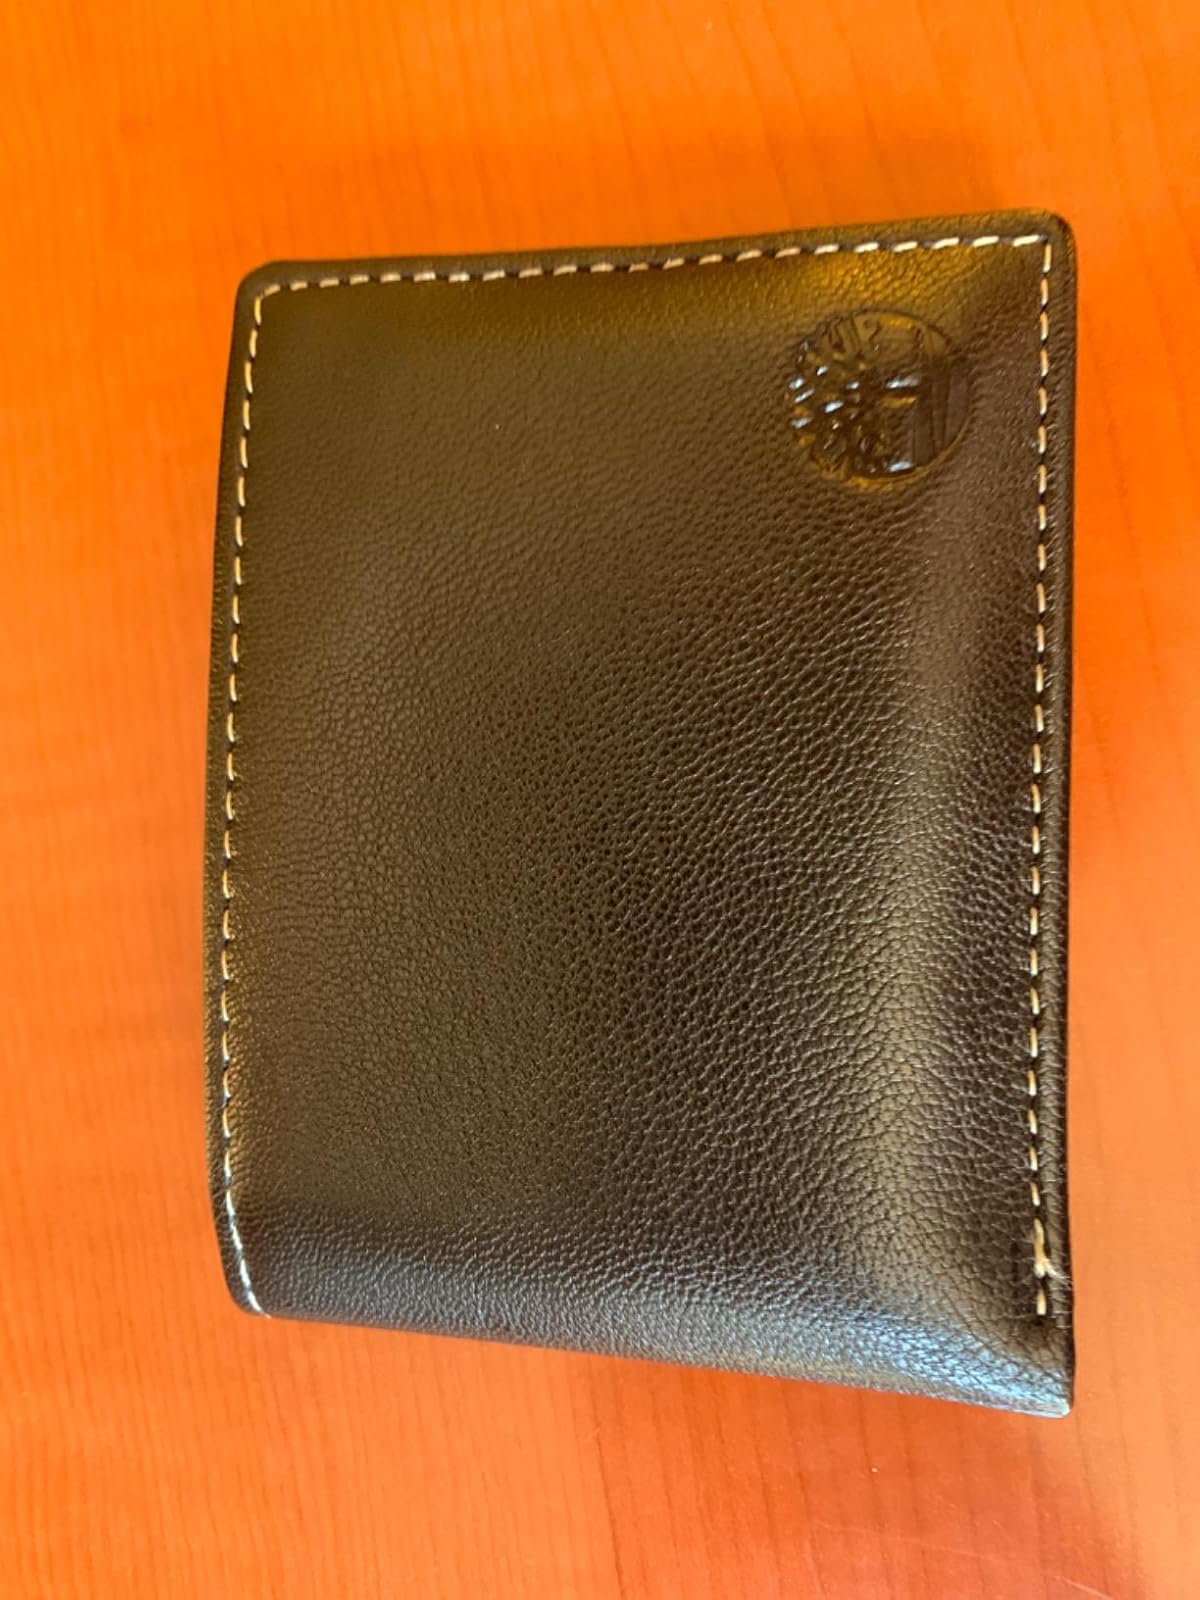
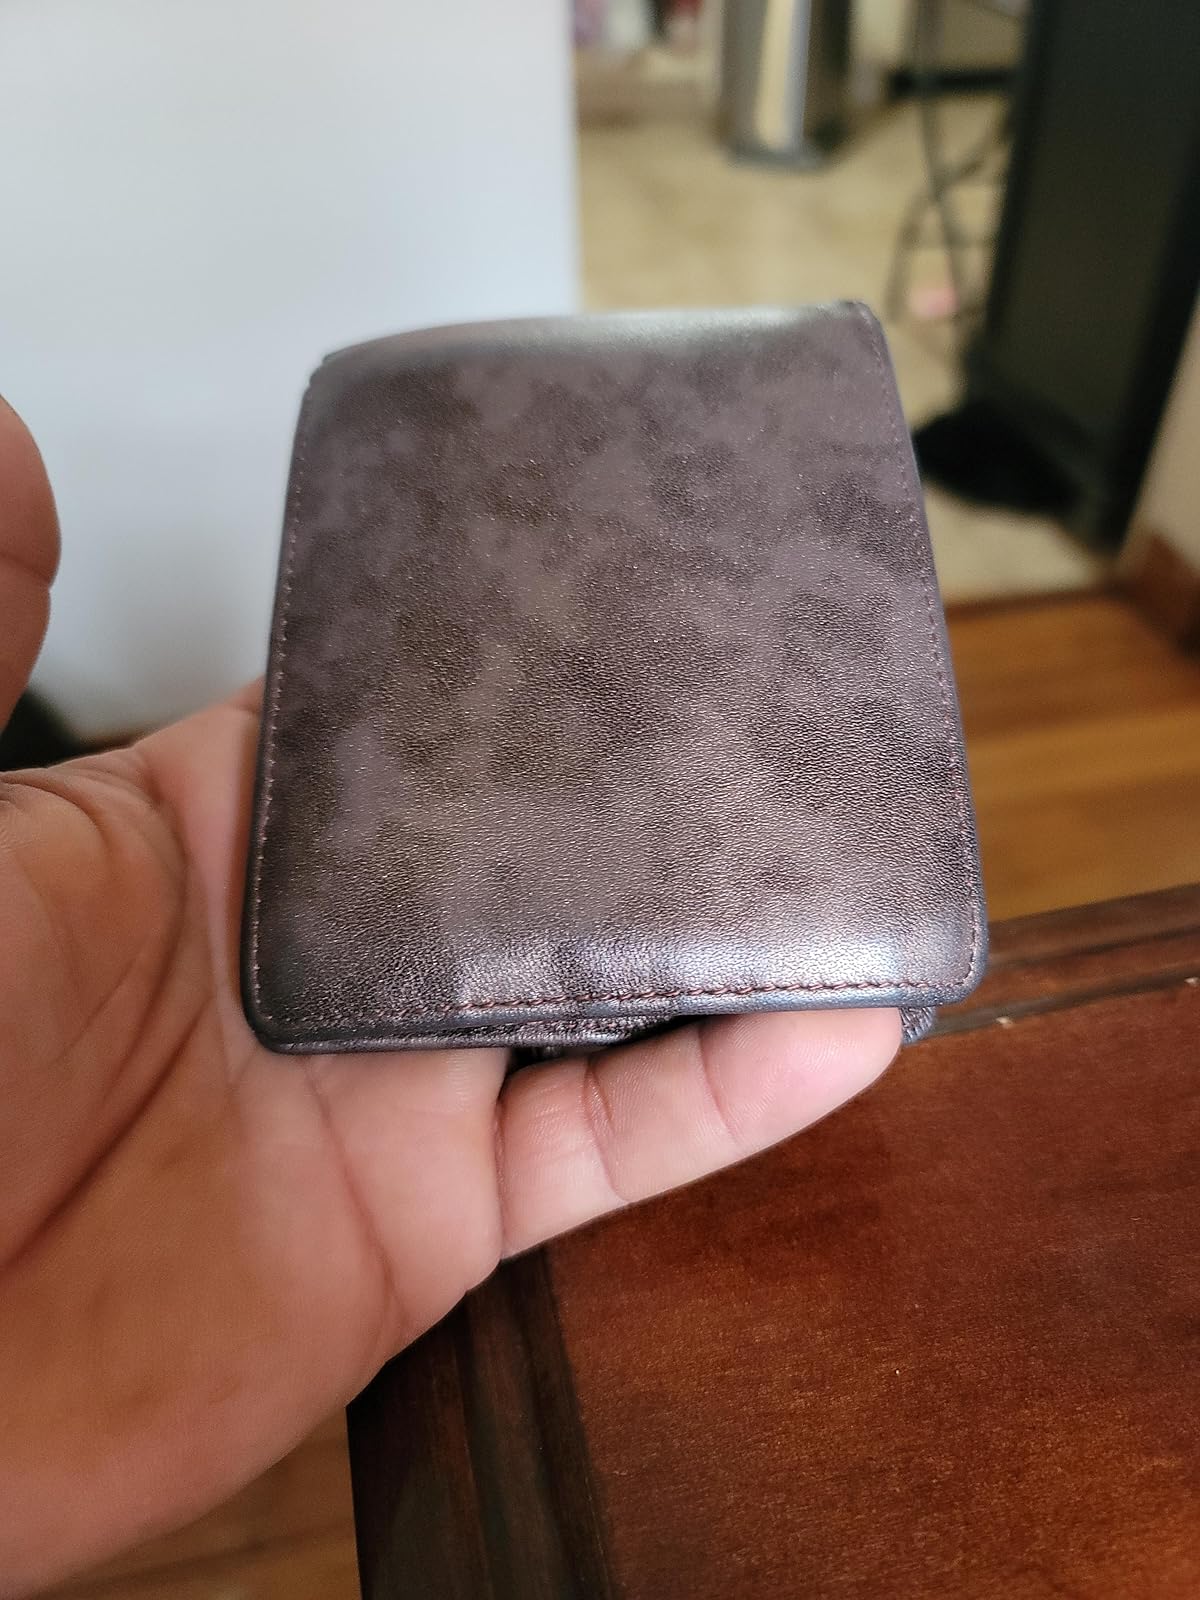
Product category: accessories_wallet
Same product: no